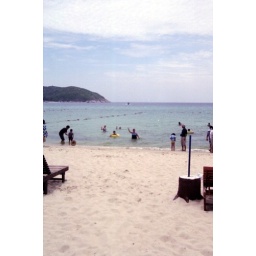
Day in the fun, sun, sand and water